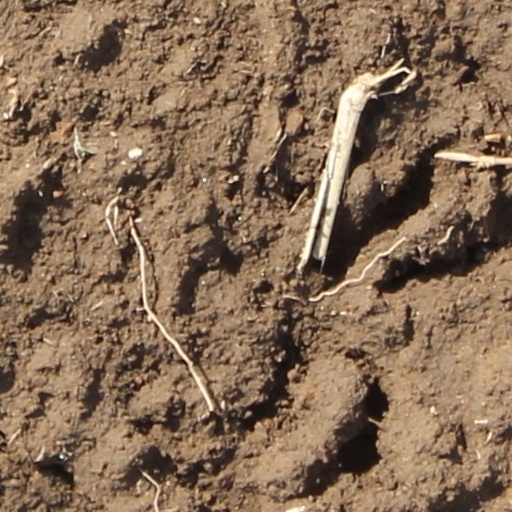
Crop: wheat